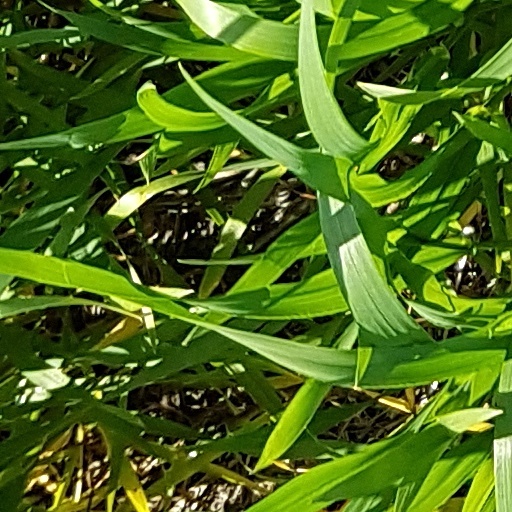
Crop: wheat